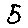
Label: 5